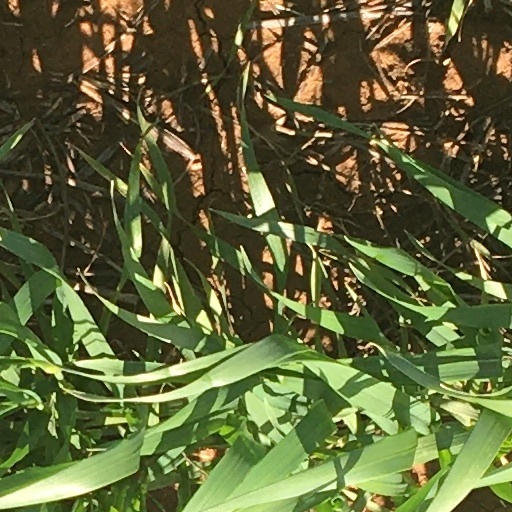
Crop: wheat